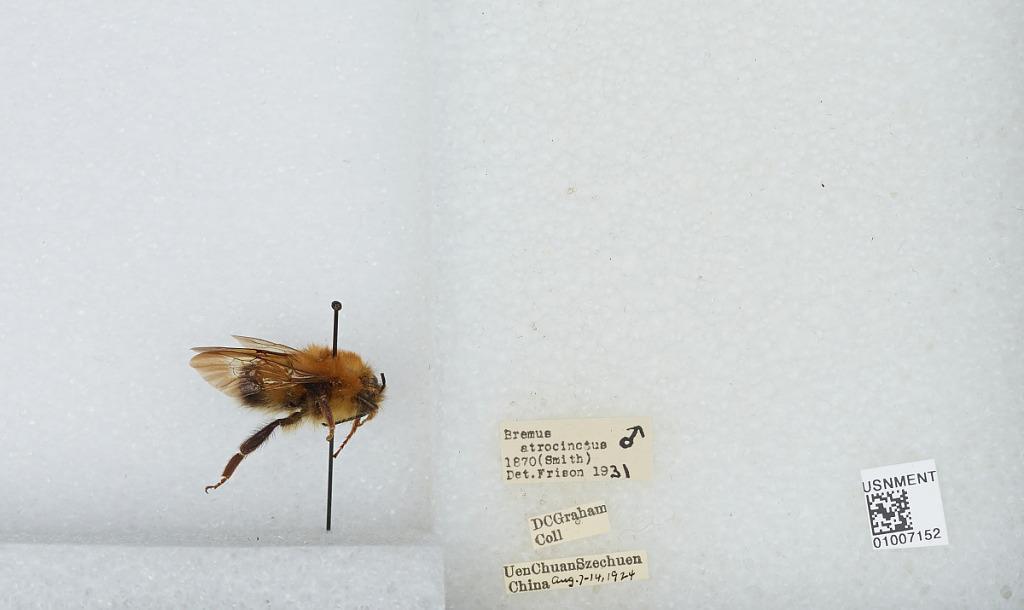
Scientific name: Bombus (Festivobombus) festivus Smith
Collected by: D. Graham
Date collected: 1924-8-7
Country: China
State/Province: Sichuan
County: Ngawa Tibetan and Qiang
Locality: Uen Chuan
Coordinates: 31.4839, 103.588
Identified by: Frison